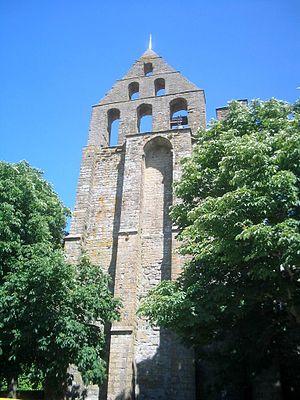
Église paroissiale à Mazerolles-du-Razès
L'église de l'Assomption est une église située en France sur la commune de Mazerolles-du-Razès, dans le département de l'Aude en région Occitanie.
Mazerolles-du-Razès est une commune française, située dans le département de l'Aude en région Occitanie.
Cet article recense les monuments historiques de l'Aude, en France.